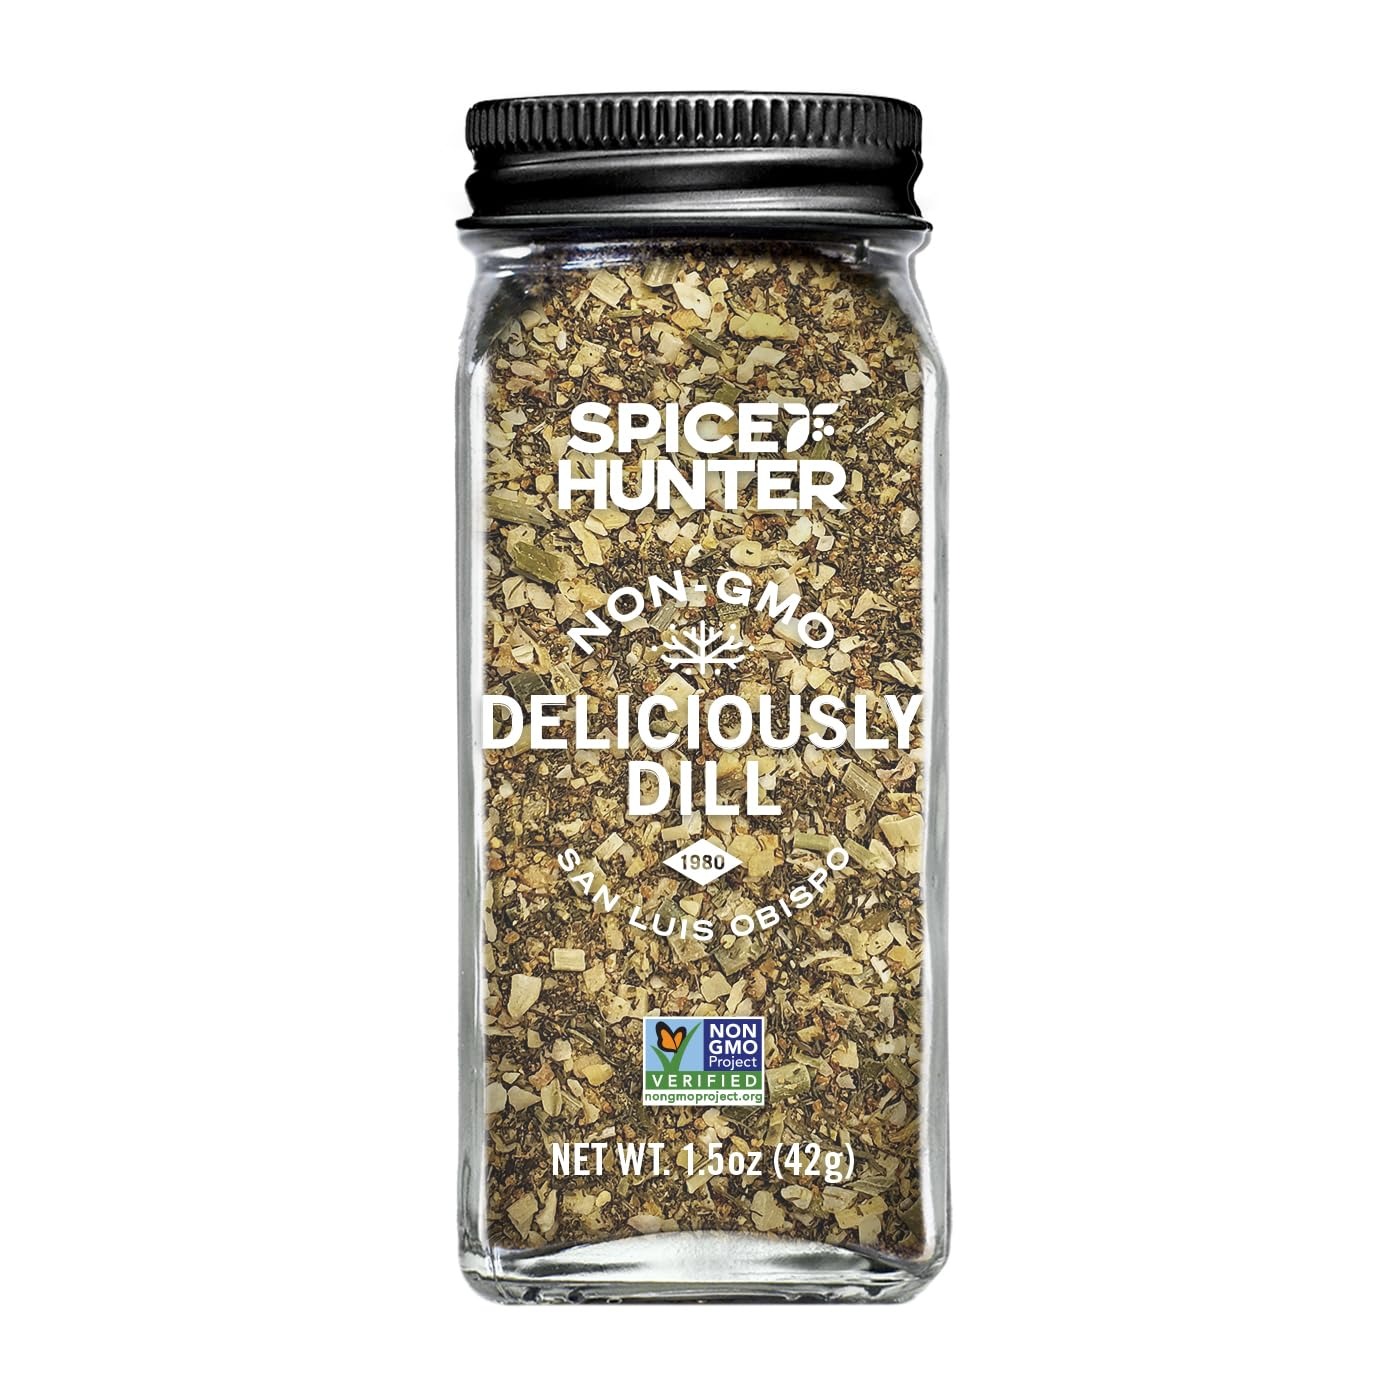
Item Name: The Spice Hunter Deliciously Dill Blend Jar, 1.5 Oz
Bullet Point 1: Deliciously Dill Blend | Salt Free | Natural | Kosher Certified
Bullet Point 2: Dill teams with onion and lemon peel to enhance almost everything savory!
Bullet Point 3: Add a flavorful flair with this blend of aromatic green herbs & savory spices
Bullet Point 4: It is perfect in classics like sour cream dip or flavored butter & pairs well with poultry, seafood, pork, vegetables, fish, eggs & potatoes.
Bullet Point 5: A world of flavor awaits. Let the culinary adventure begin.
Value: 1.5
Unit: Ounce

Price: 15.785